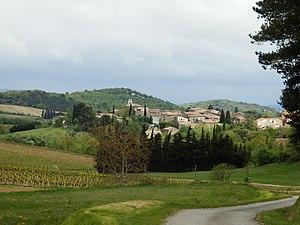
Donazac est une commune française, située dans le département de l'Aude en région Occitanie.